Sky position (RA, Dec in degrees): 178.938, 10.531
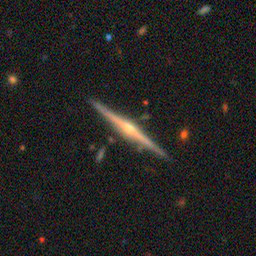
Galaxy morphology: Edge-on Galaxies with Bulge